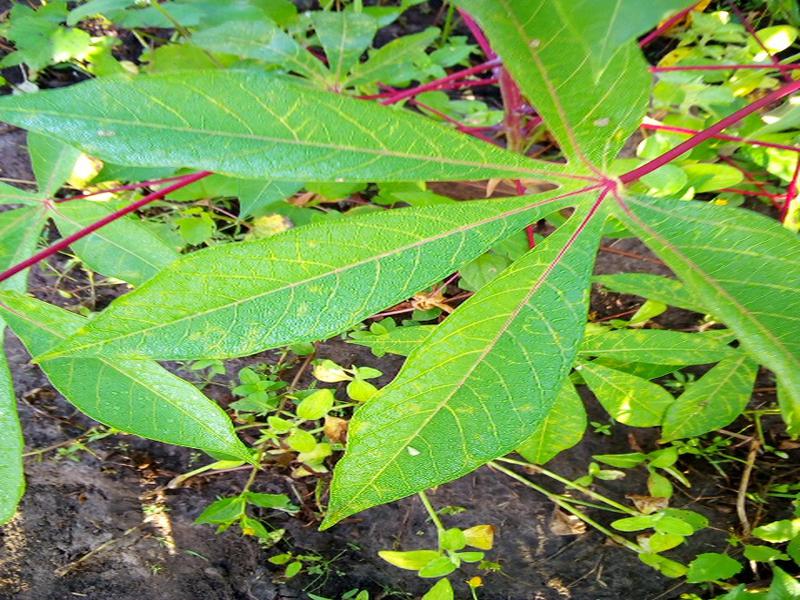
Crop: cassava
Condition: healthy